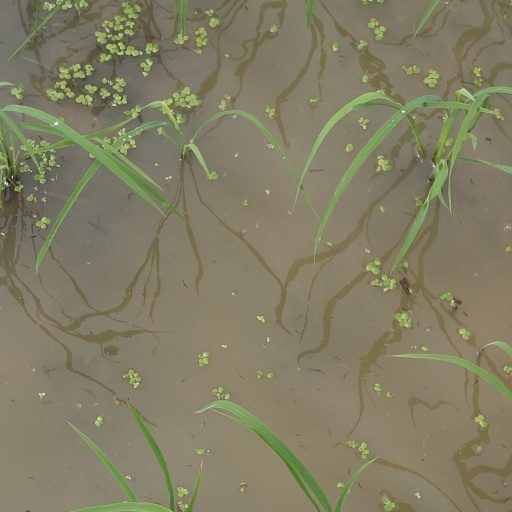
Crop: rice